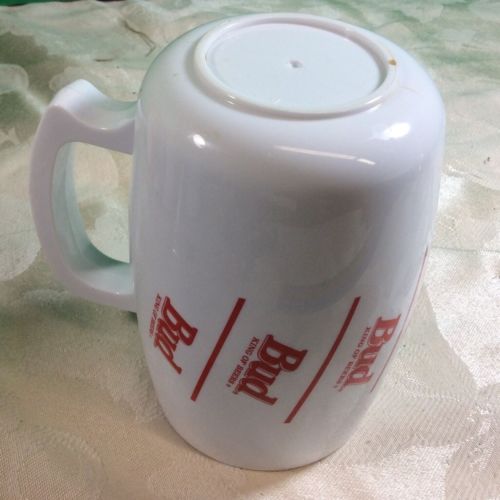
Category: mug